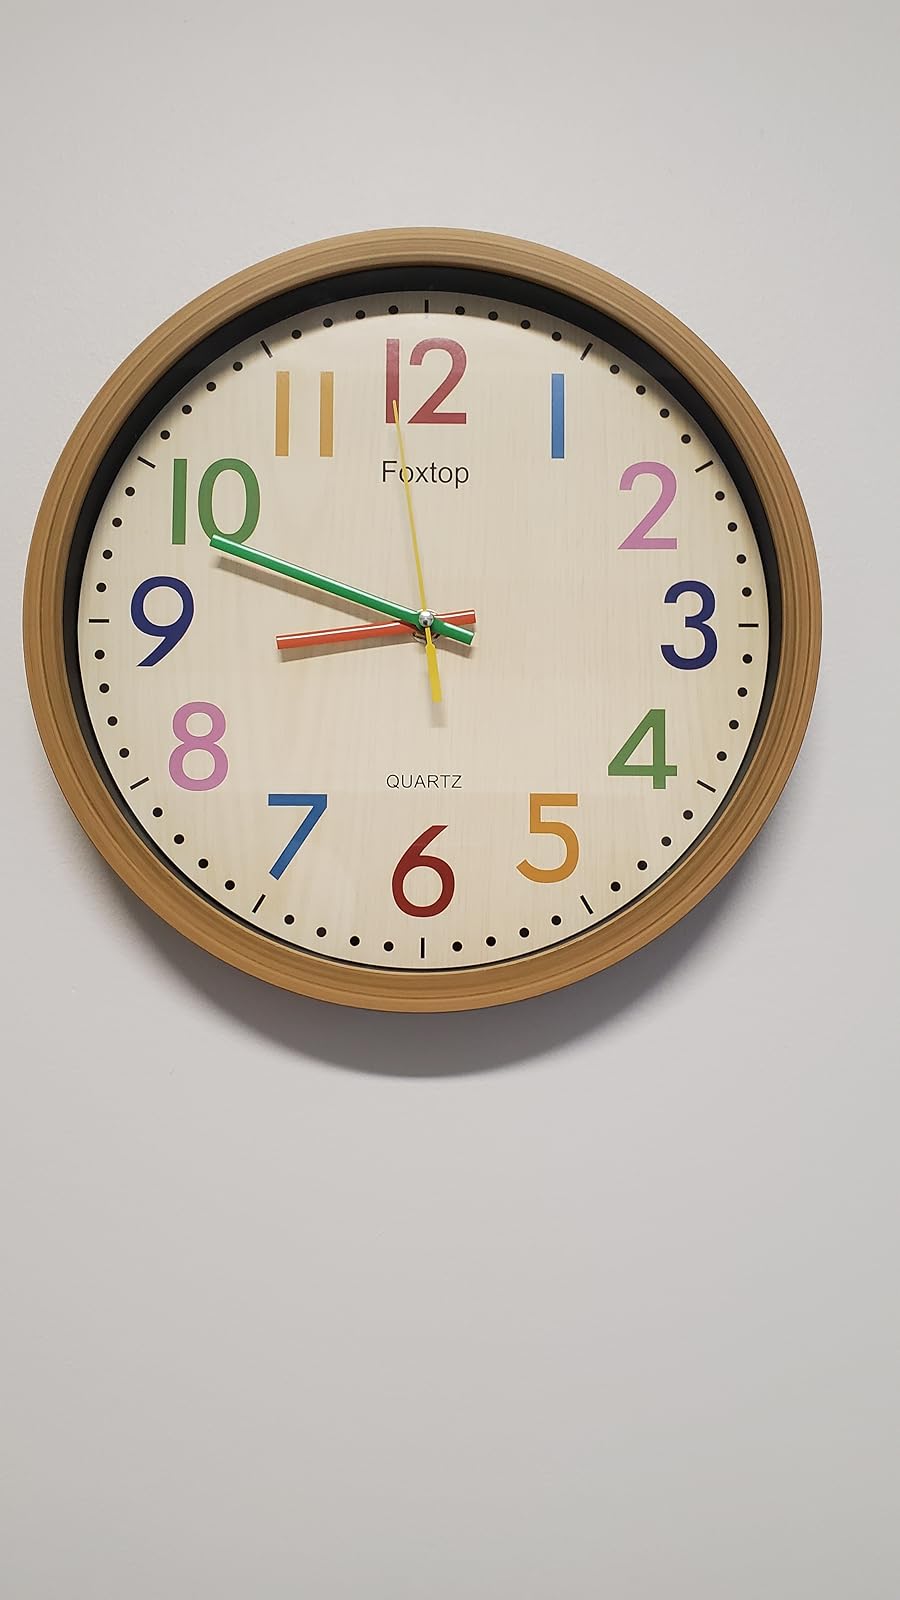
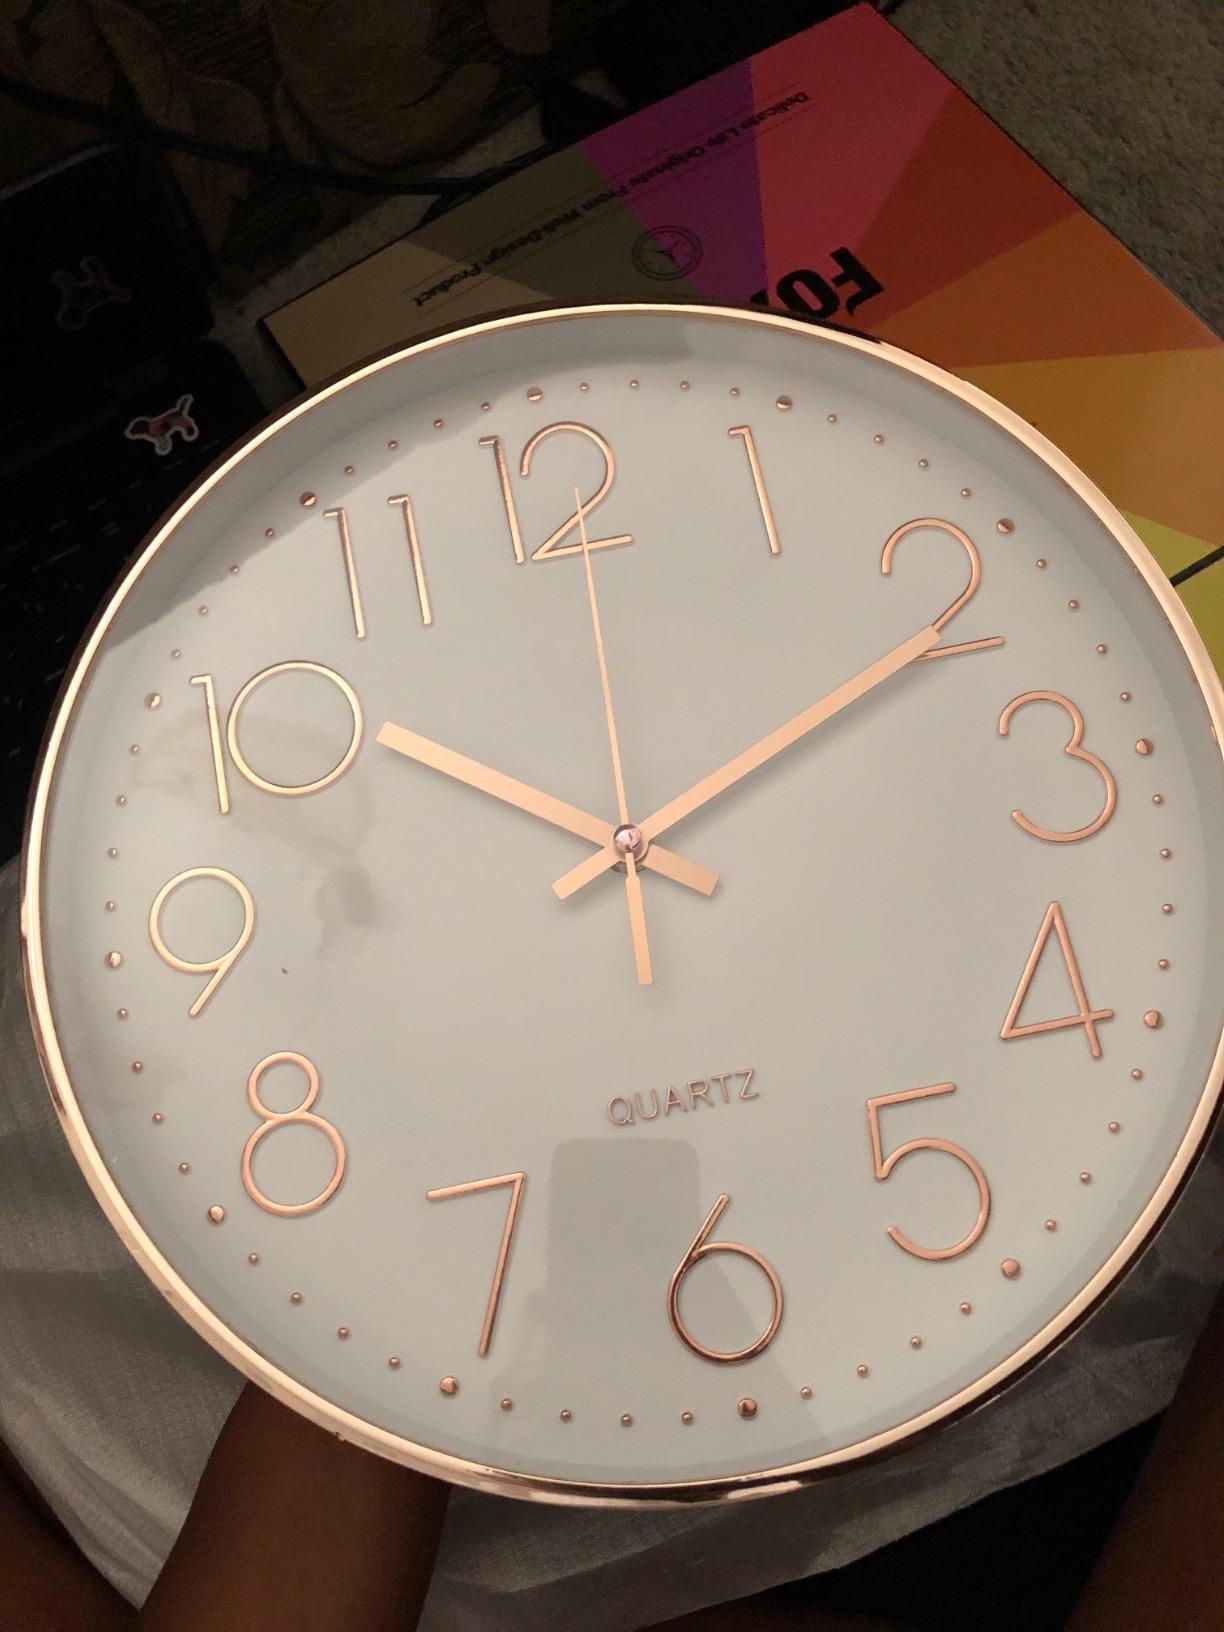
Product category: clock
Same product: no